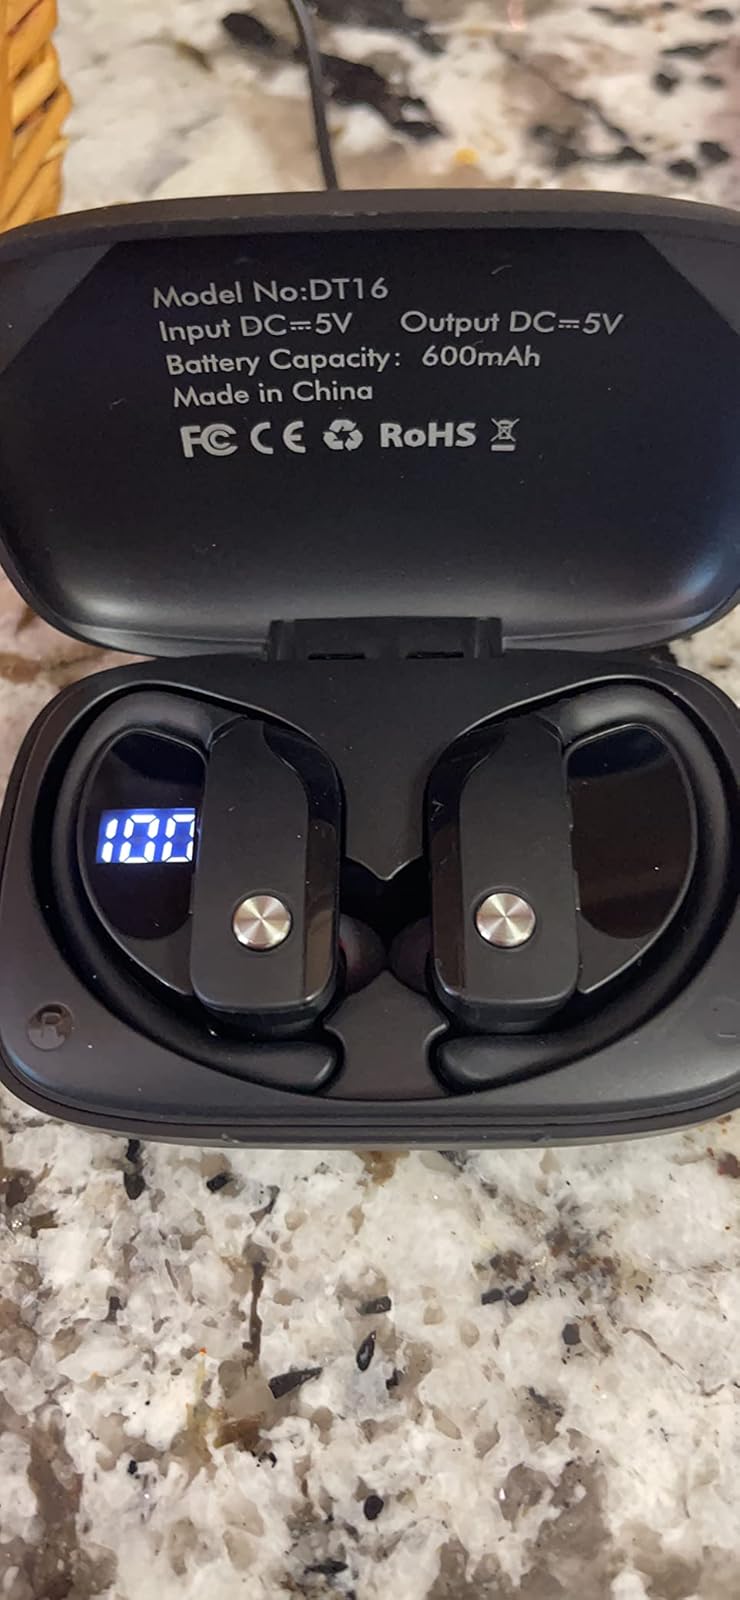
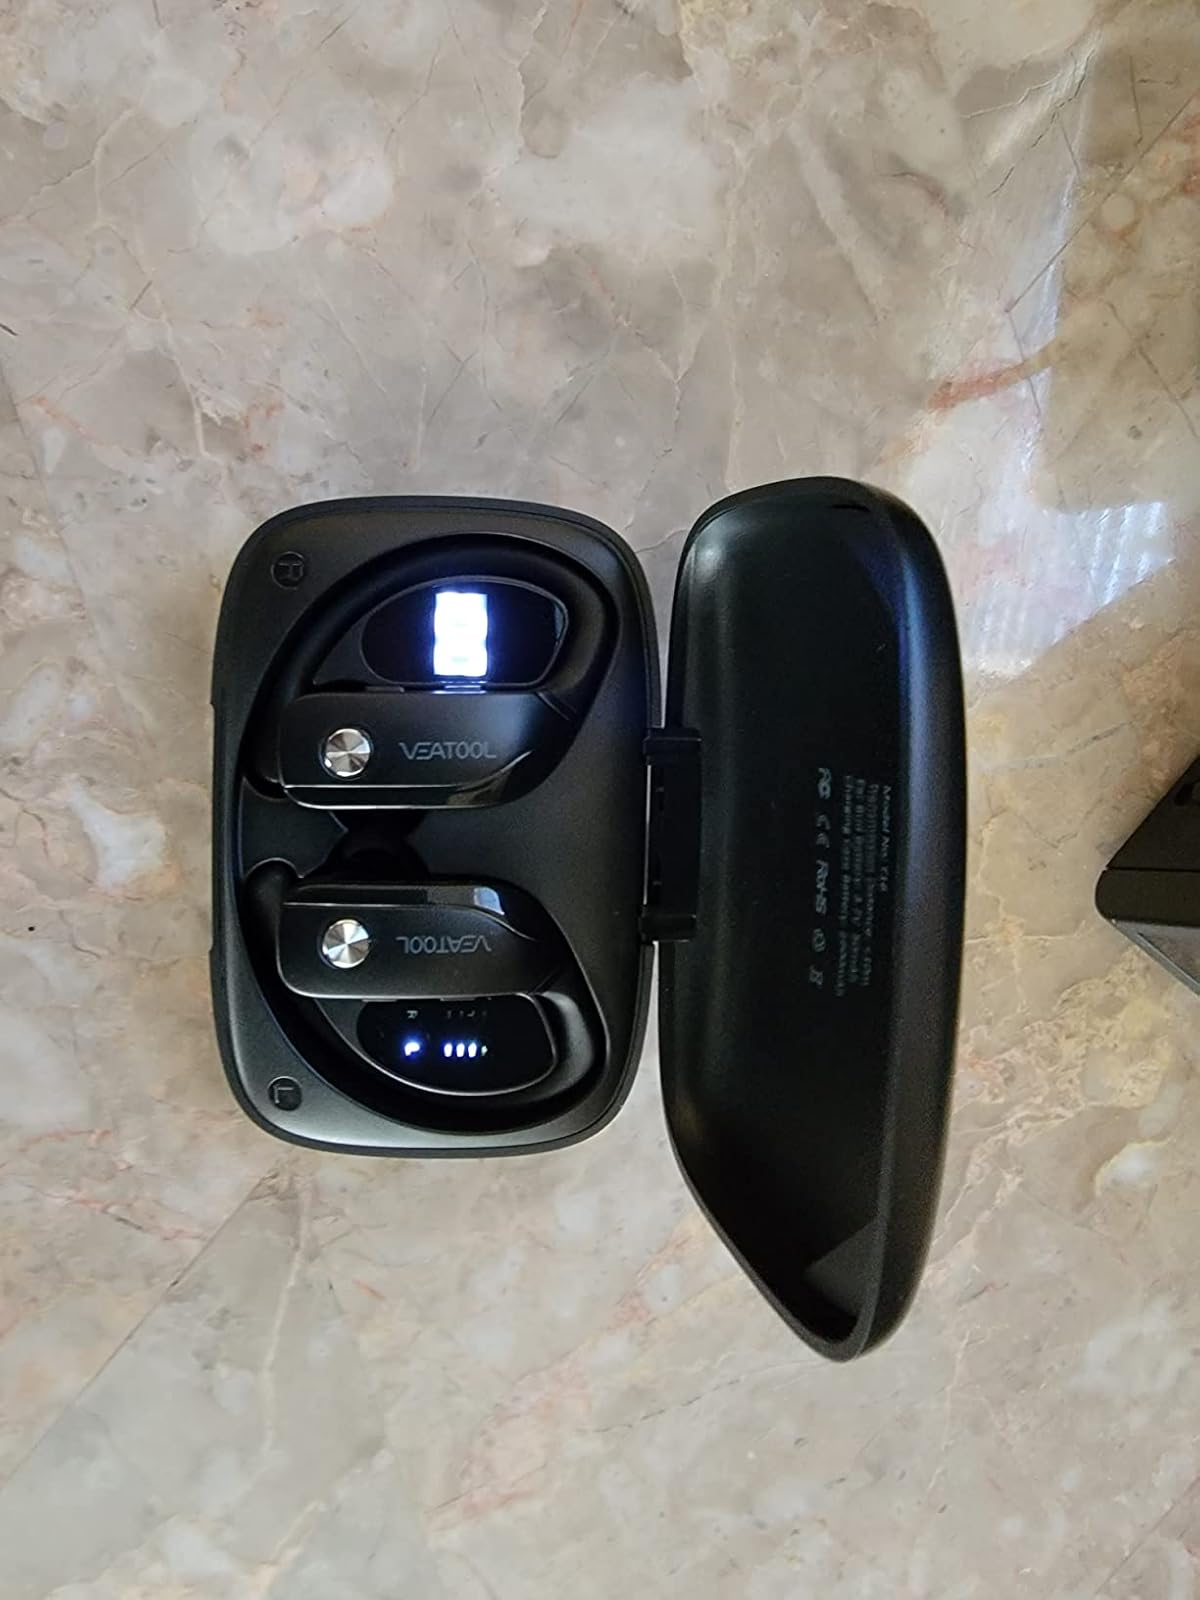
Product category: earbuds
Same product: no